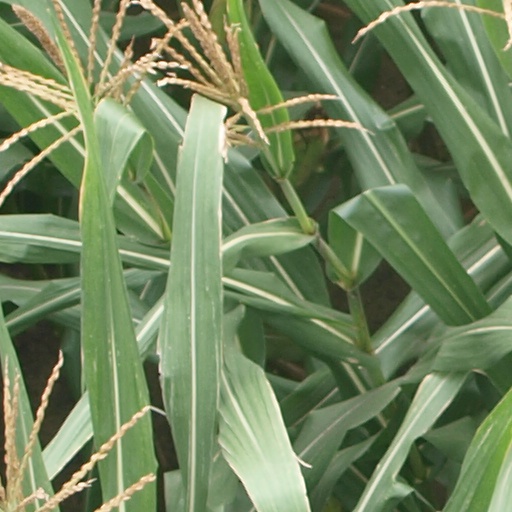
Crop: maize; corn